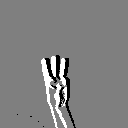
ASL letter: w